Gaius Verres

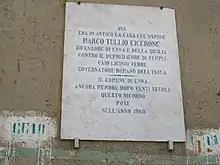
Commemorative plaque in Enna denouncing Verre's misdeeds

In 74 BC, by lavish use of bribes, Verres secured a praetorship. He abused his authority to further the political ends of his party. As a reward, the Senate sent him as governor ("propraetor") to Sicily, the breadbasket of the Roman Republic – a particularly rich province thanks to its central position in the Mediterranean making it a commercial crossroads. The people were for the most part prosperous and contented, but under Verres the island experienced more misery and desolation than during the time of the First Punic War or the recent Servile Wars. Verres ruined the wheat-growers and the revenue collectors by exorbitant imposts or by the iniquitous canceling of contracts. He robbed temples (notably that on the site of the Cathedral of Syracuse) and private houses of their works of art, and disregarded the rights of Roman citizens.